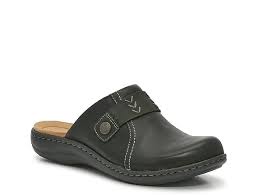
Label: Clog